MTS system architecture

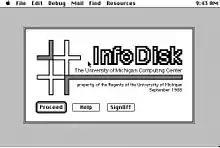
Screenshot of the InfoDisk about window, September 1988

InfoX (pronounced "info-ex", originally InfoDisk) is a program for the Apple Macintosh developed by the Information Technology Division at the University of Michigan. It provides a modern user interface (menus, icons, windows, and buttons) that can be used to check MTS electronic mail, participate in CONFER II conferences, access the MTS User Directory, and create, edit, and manipulate files. InfoX adds Macintosh-style word processing features to the more traditional editing functions available from the MTS, $Message, $Edit, and CONFER command-line interfaces. One can use the standard Cut, Copy, and Paste commands under the Macintosh Edit menu to move text from any Macintosh file.